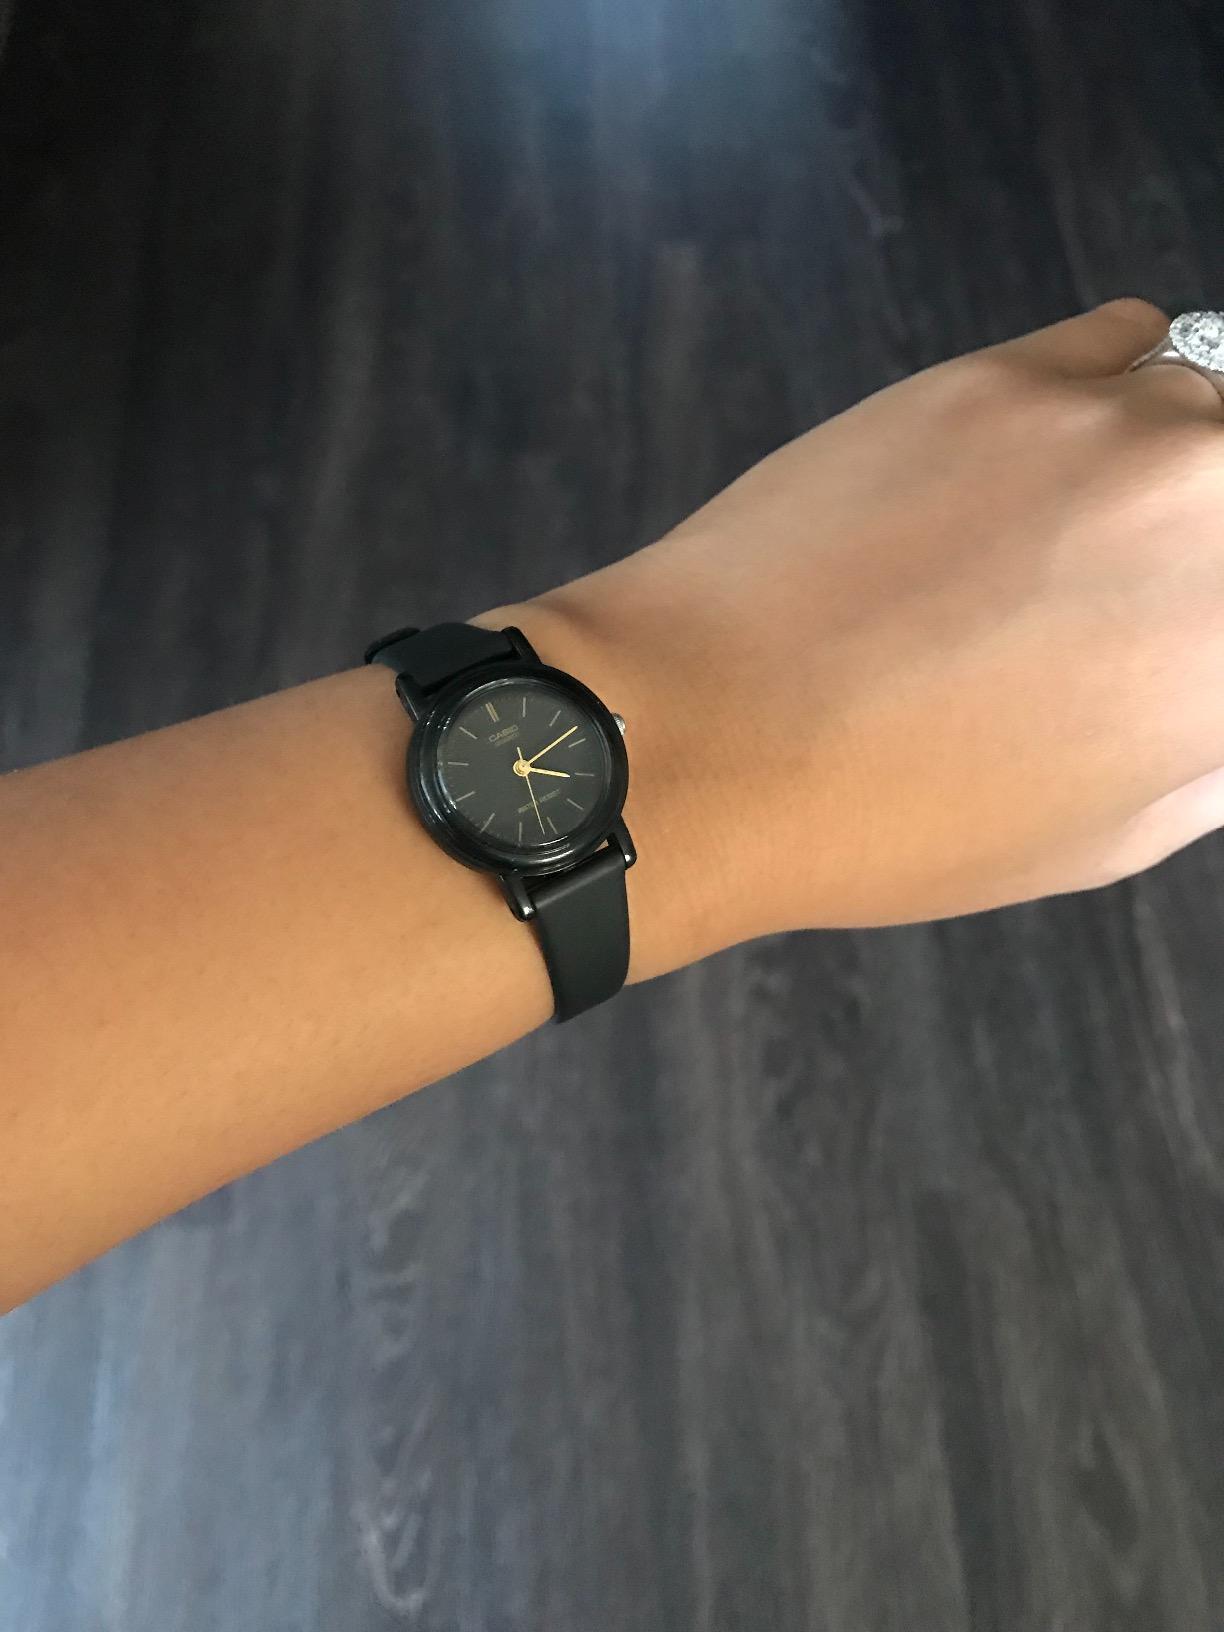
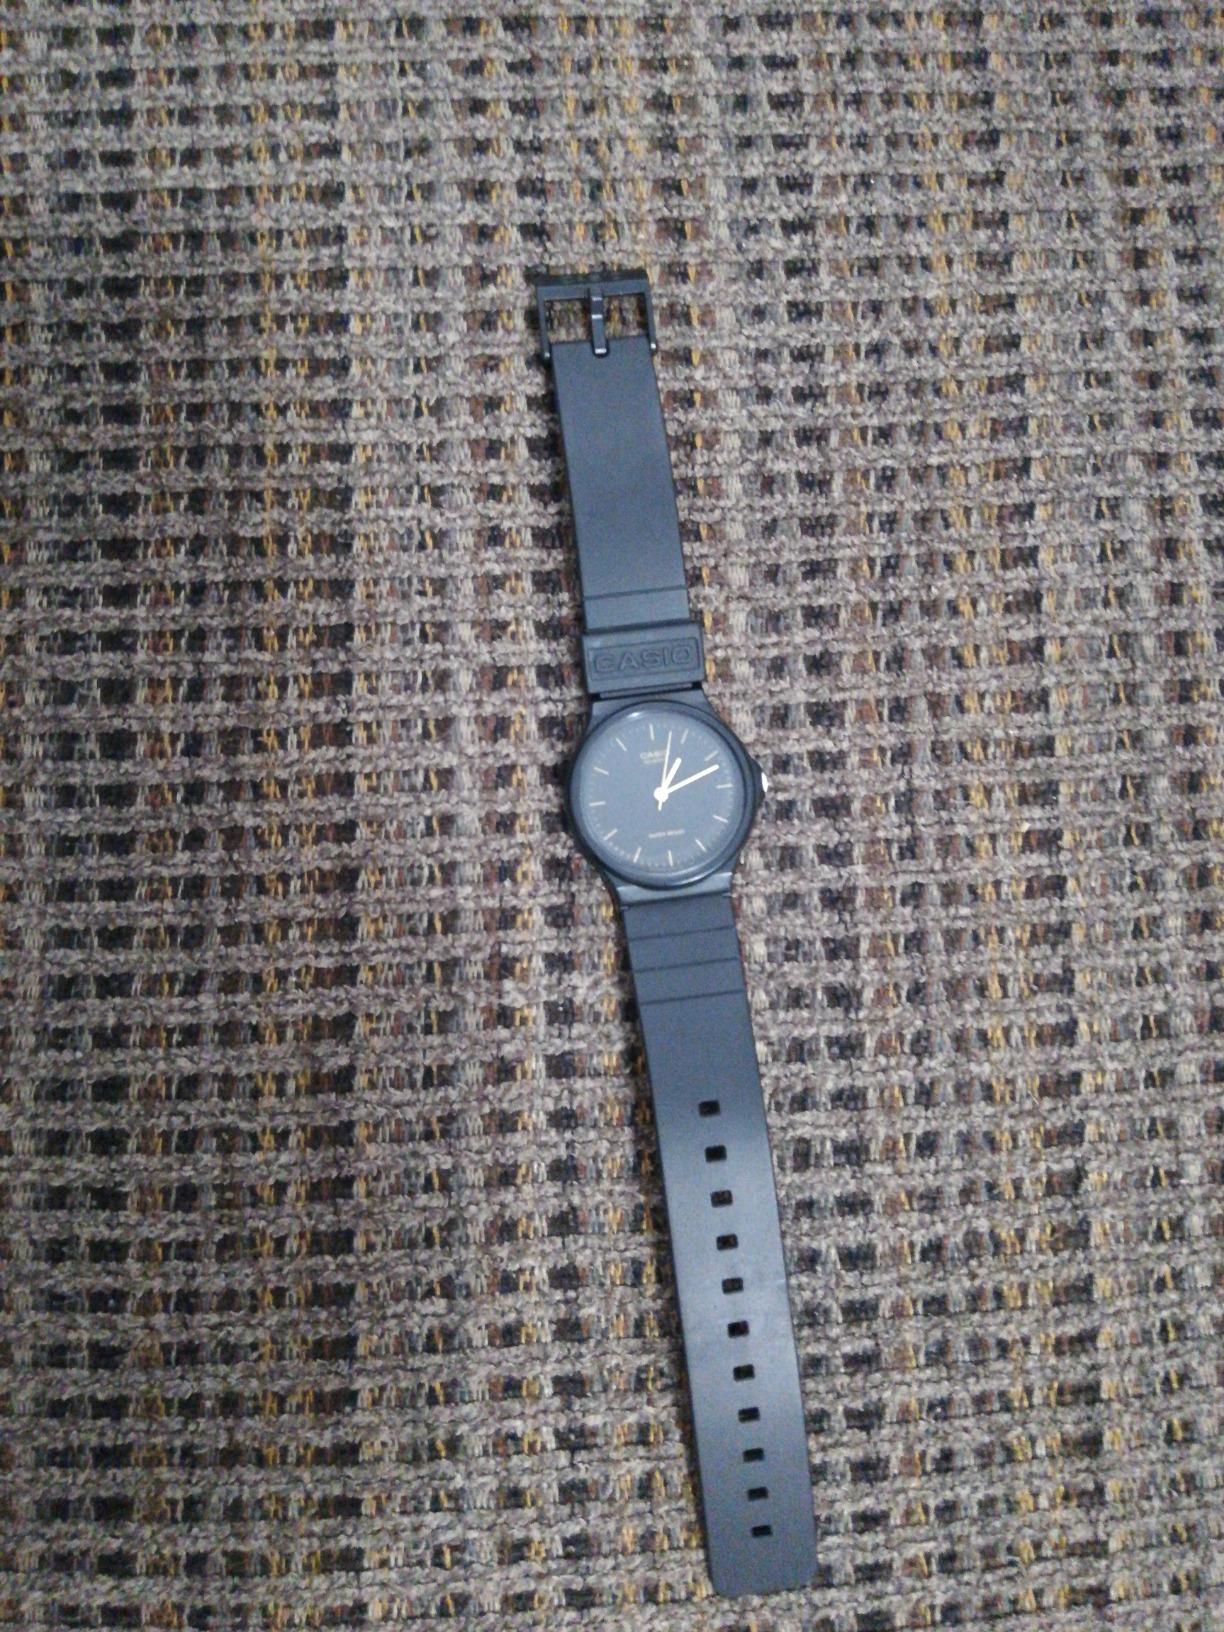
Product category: accessories_watch
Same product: no